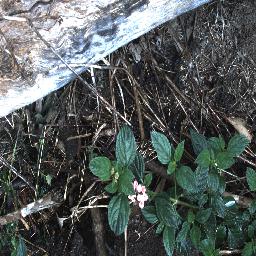
Label: lantana